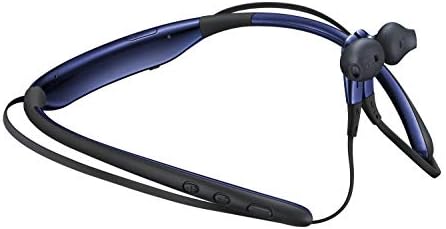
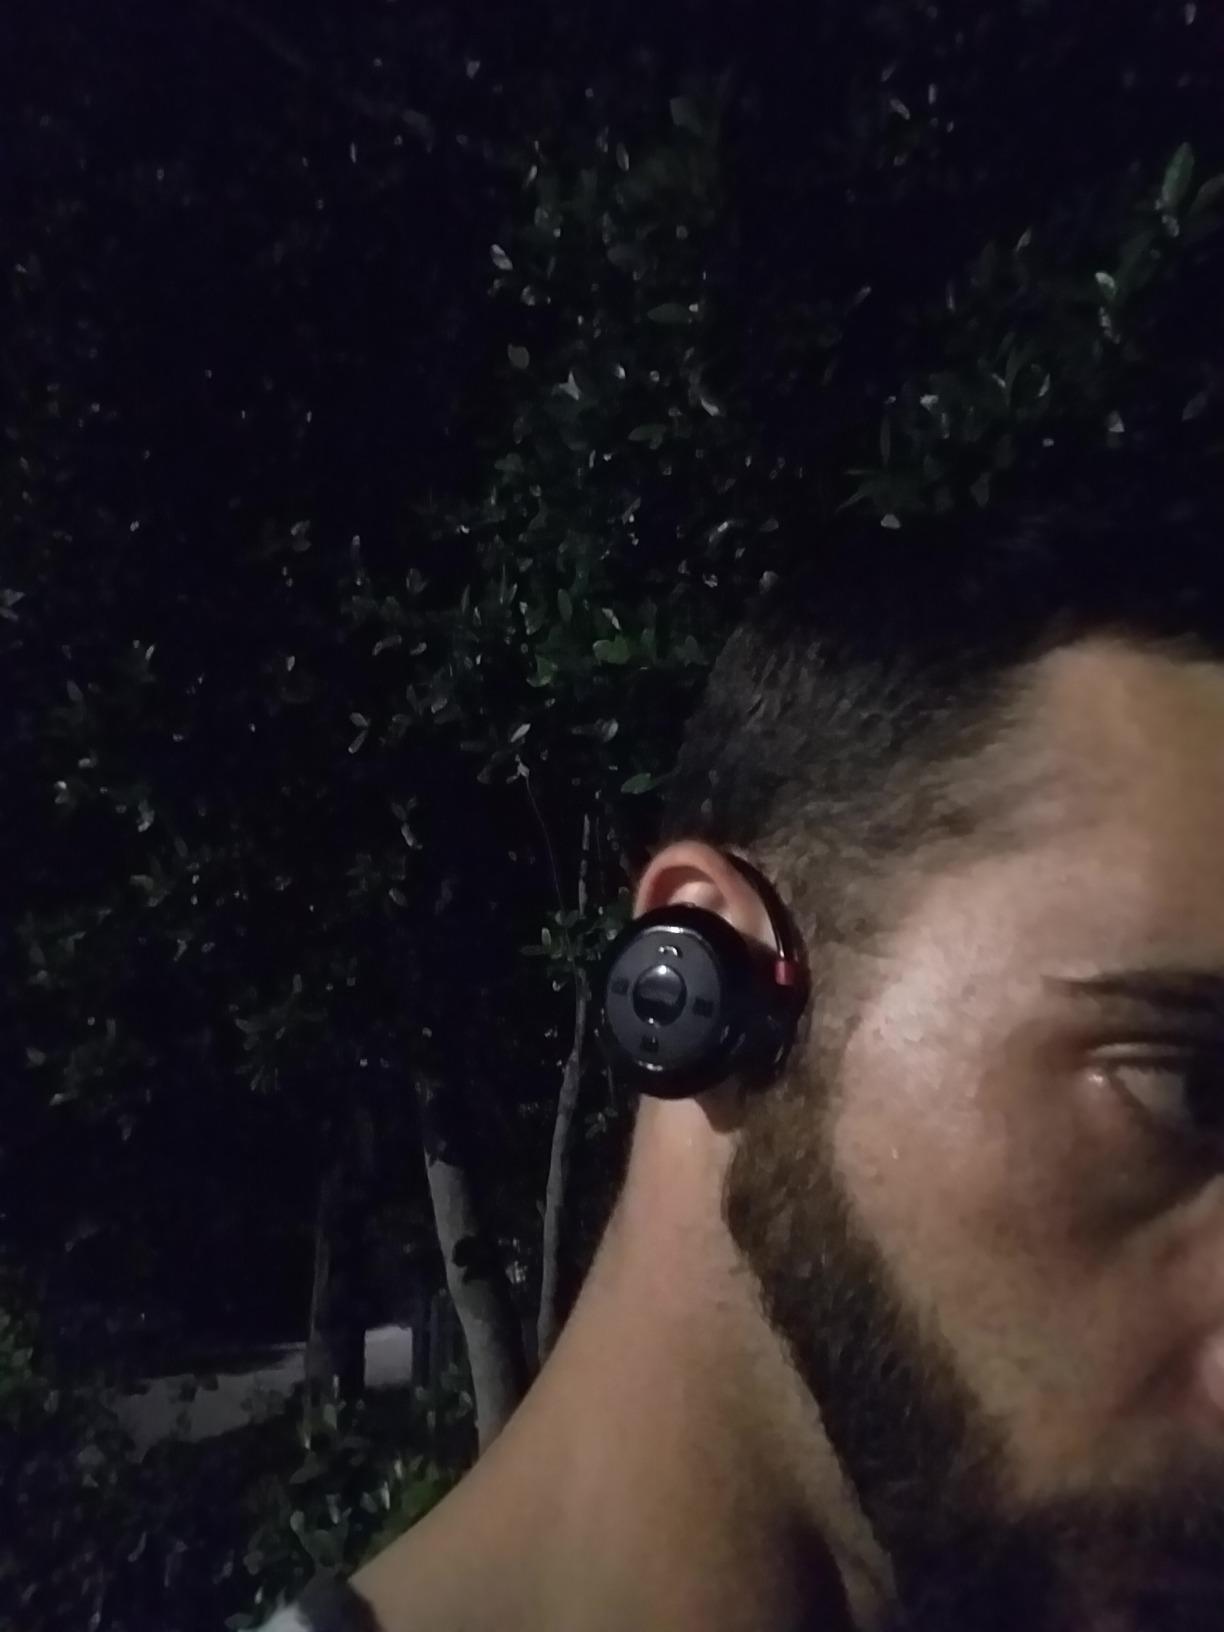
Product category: headphones
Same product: no